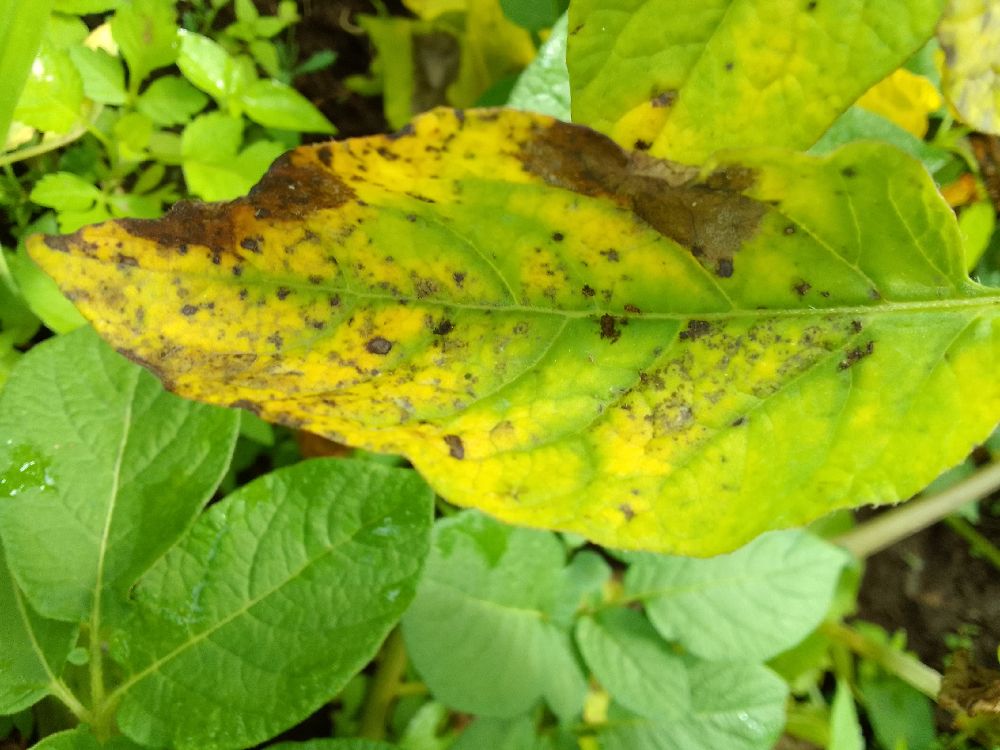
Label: Early blight